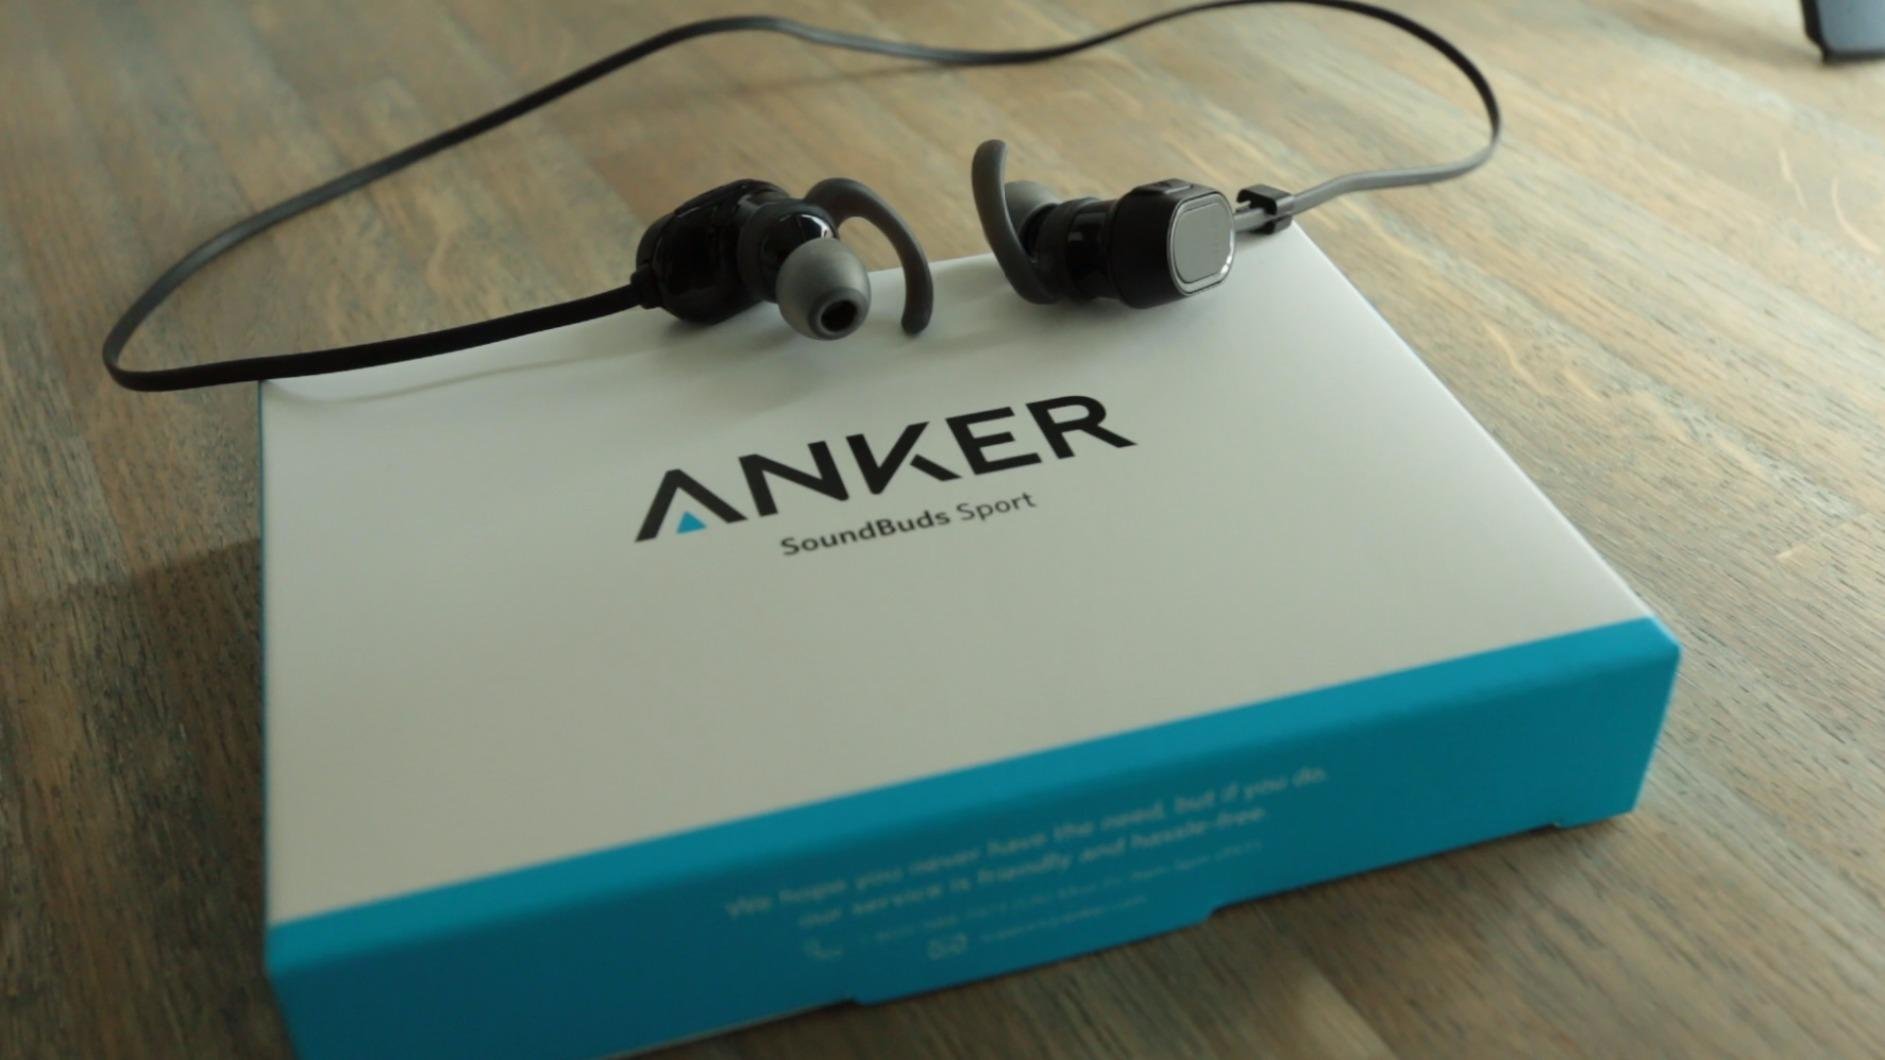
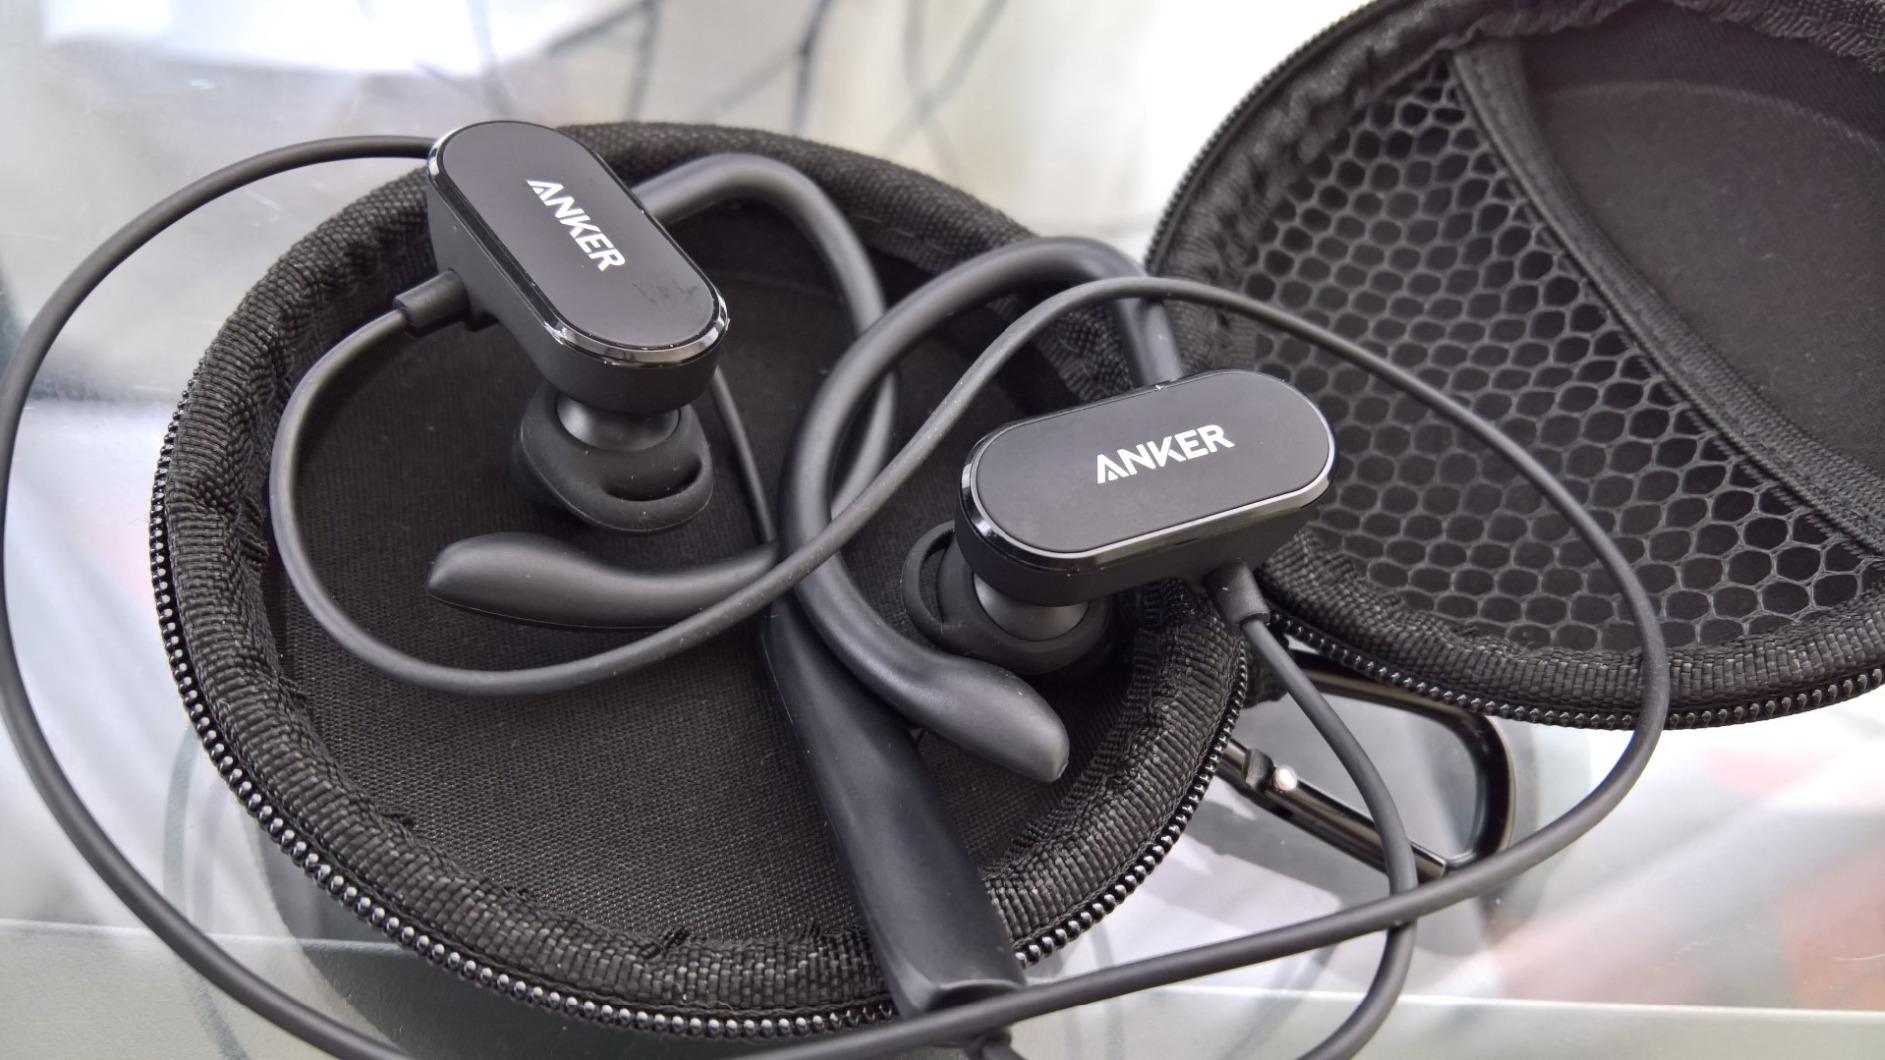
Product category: headphones
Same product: no